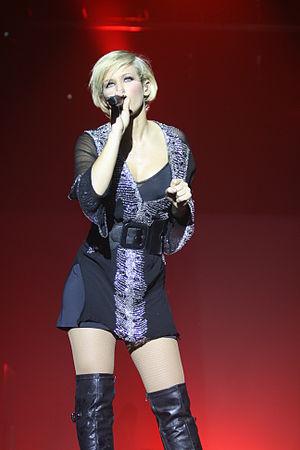
La chanteuse Lorie chante lors du Tour 2Lor le 26 octobre 2008 à Charleroi (Belgique)
Laure Pester dite Lorie ou Lorie Pester est une chanteuse et comédienne française.